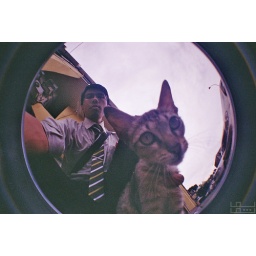
Petting random street cats is allowed in the cat culture.